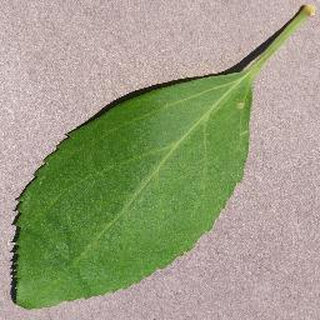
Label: healthy_cherry